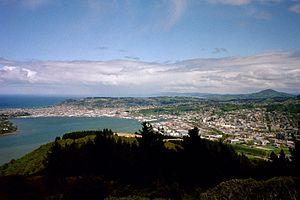
Dunedin est une ville de Nouvelle-Zélande située dans la région d'Otago, sur la côte est de l'île du Sud. Avec 118 683 habitants, elle est la deuxième ville de l'île de par sa population.